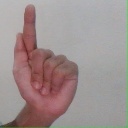
अक्षर: ळ